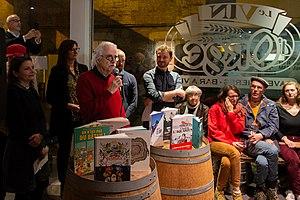
Yves Frémion présentant la remise du prix Tournesol au Festival International de la Bande Dessinée d'Angoulême 2020.
Le prix Tournesol est un prix de bande dessinée